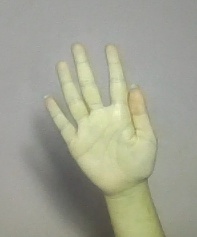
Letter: sheen